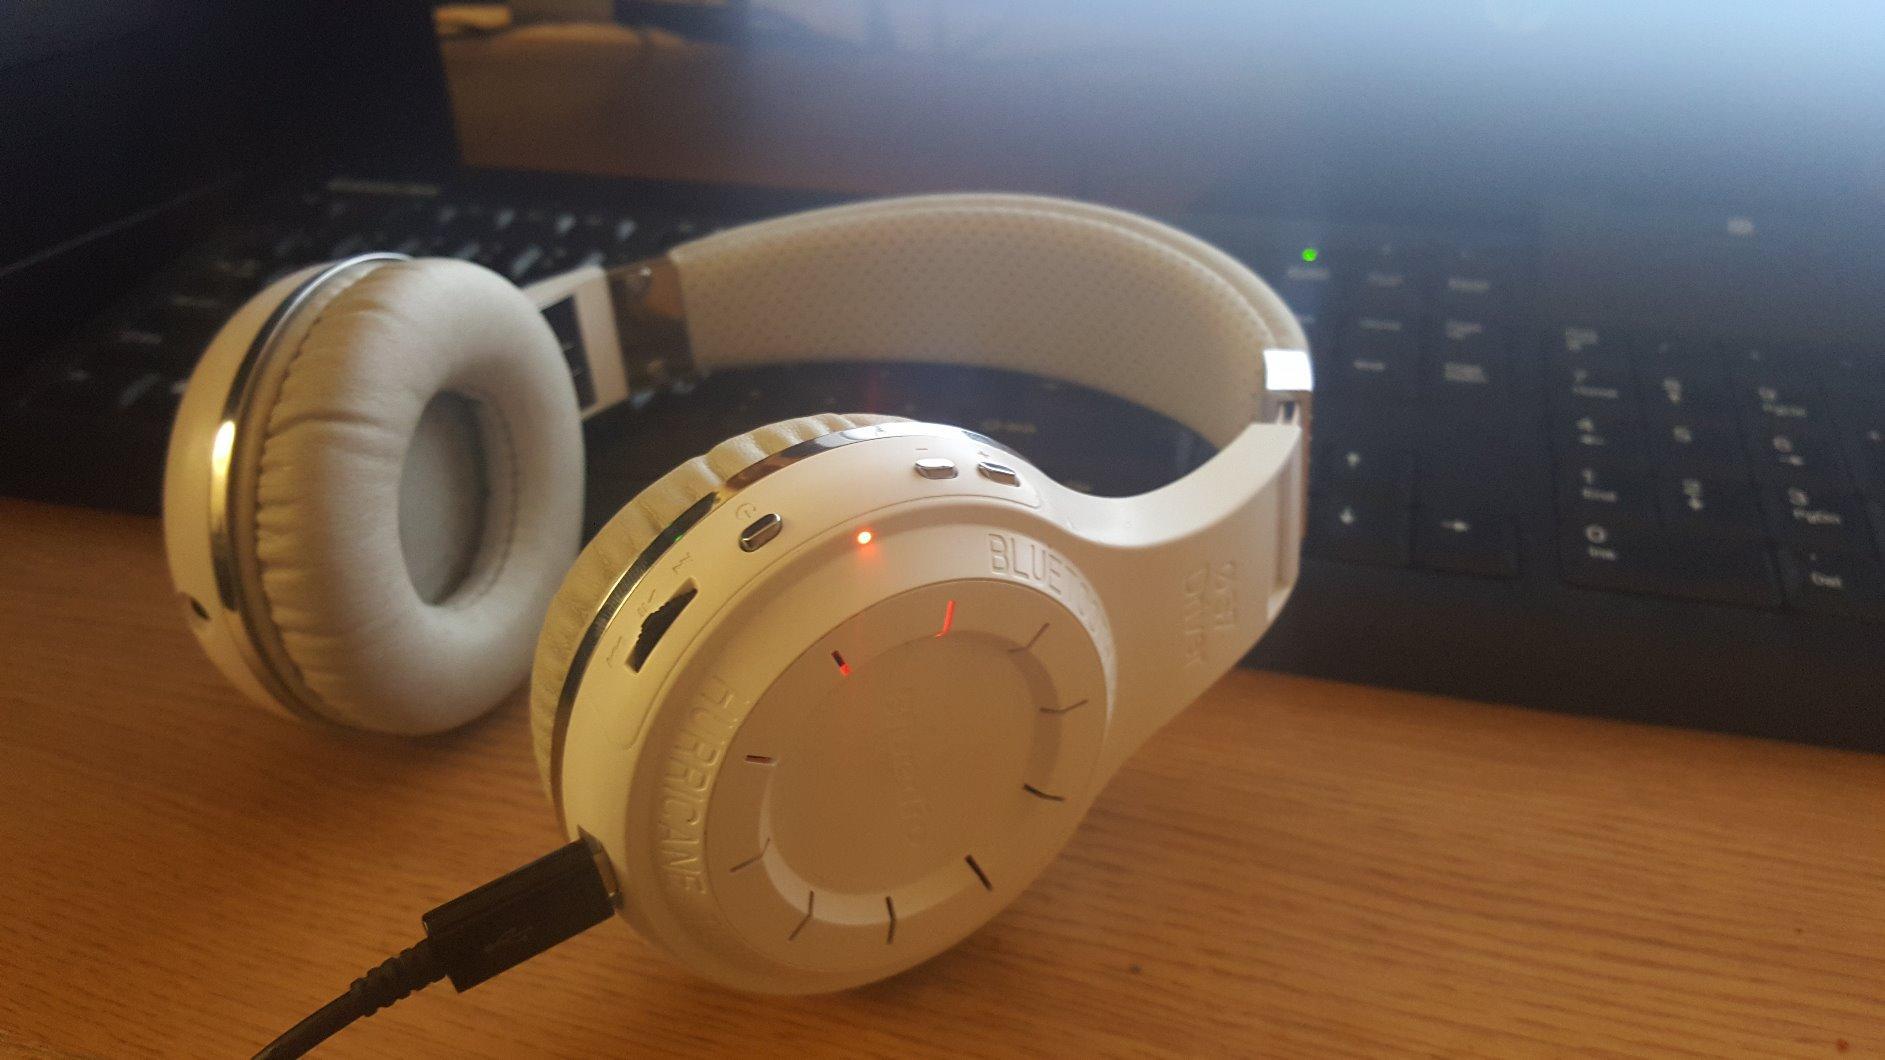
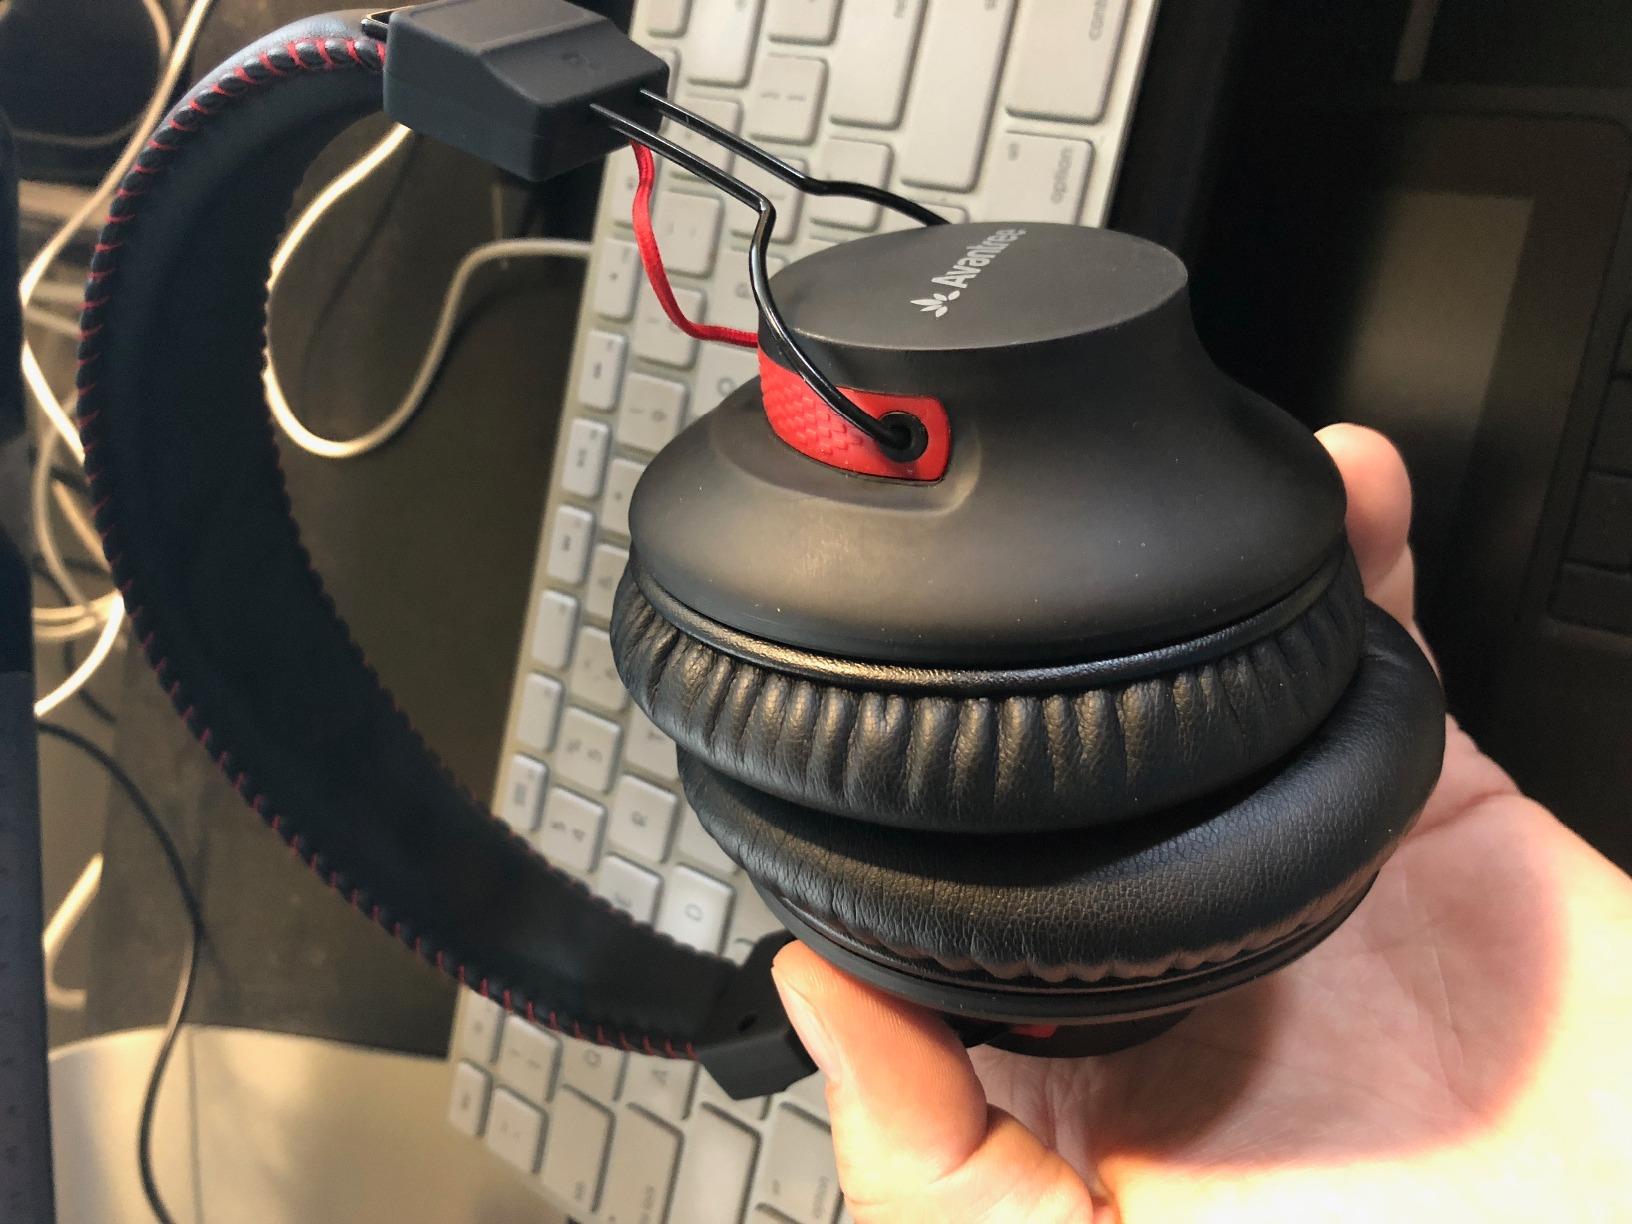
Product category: headphones
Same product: no